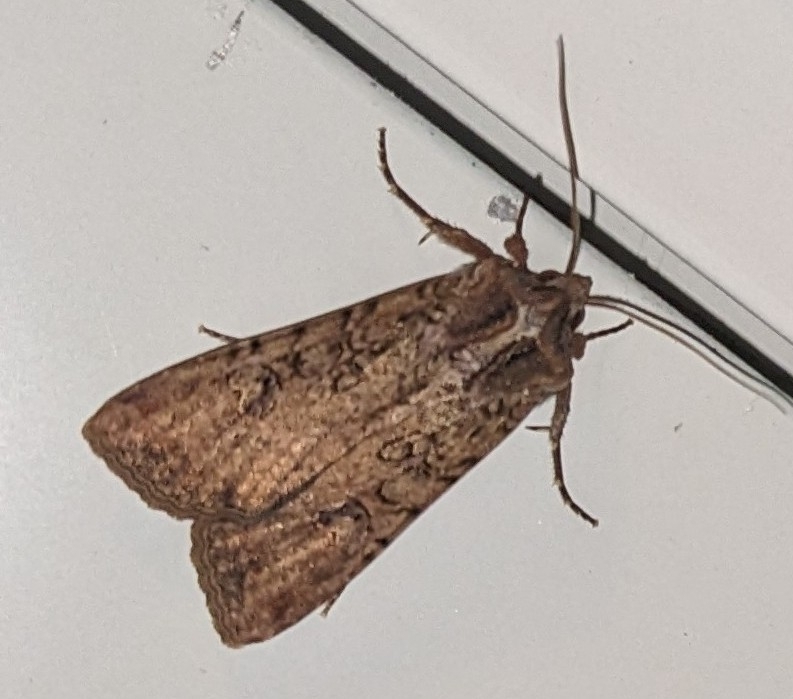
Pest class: cutworms